Black Turtle-Snake

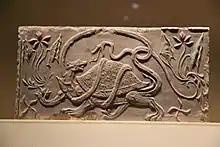
Black Tortoise with Snake. Southern Dynasties Brick Relief 11.

In ancient China, the tortoise and the serpent were thought to be spiritual creatures symbolizing longevity. The Min people custom of building turtle-shaped tombs may have had to do with the desire to place the grave under the influence of the Black Tortoise.